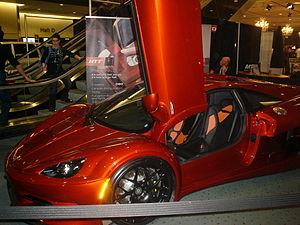
HTT Pléthore (vu de coté) montré au ""2010 Canadian International Autoshow"" à Toronto en février 2010."